Coin parking

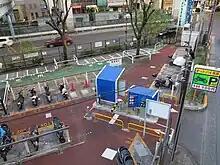
Bike-gate style coin parking

While companies, organizations, and individuals have increasingly installed these facilities as a measure to make effective use of idle land, the number of those operating on sites leased by management companies and private operators is also increasing.